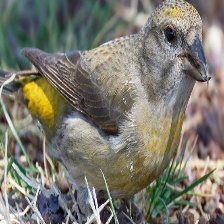
Species: RED CROSSBILL
Scientific name: LOXIA CURVIROSTRA